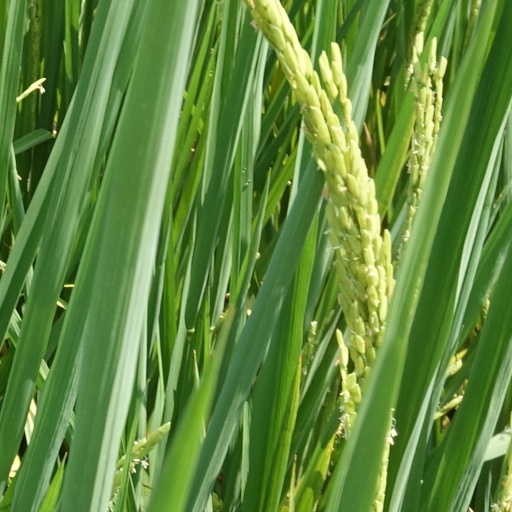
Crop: rice